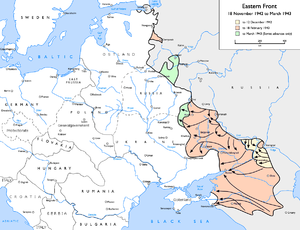
Le Cas Bleu est une offensive de la Wehrmacht sur le front de l'Est au cours de l'été 1942. Lancée le 28 juin 1942, elle sera renommée opération Braunschweig le 30 juin 1942.
Une proposition de fusion est en cours entre Grande Guerre patriotique et Front de l'Est (Seconde Guerre mondiale).
La seconde offensive de Rjev-Sytchiovka ou opération Mars est une offensive stratégique lancée par les forces soviétiques contre les troupes allemandes durant la Seconde Guerre mondiale. Elle se déroula entre le 25 novembre et le 20 décembre 1942 dans un saillant à proximité de Moscou.
Le Corps expéditionnaire italien sur le front de l'Est, et la VIIIᵉ armée italienne en Russie, désigne les grandes unités de l'Armée royale italienne, déployées successivement sur le front de l'Est de juin 1941 à février 1943.
L'opération Saturne est une opération lancée par l'Armée rouge durant la Seconde Guerre mondiale, de décembre 1942 à février 1943 sur le front de l'Est, qui déboucha sur des batailles au nord du Caucase et dans le bassin du Don.
L’opération Wintergewitter était le nom de code de l'opération de la IV. Panzerarmee pour rompre l'encerclement de la VI. Armee allemande durant la bataille de Stalingrad pendant la Seconde Guerre mondiale.
L’offensive Ostrogojsk-Rossoch est le nom donné par l'historiographie soviétique à la troisième phase de l'offensive hivernale soviétique 1942-1943 après l'opération Uranus et l'opération Saturne, dans le cadre des campagnes militaires sur le front de l'Est lors de la Seconde Guerre mondiale. Déclenchée à partir du 12 janvier 1943 dans la région du cours supérieur du Don, elle conduit en quelques jours à la défaite complète du contingent hongrois, allié de l'Allemagne nazie et implique dans la catastrophe militaire le Corps alpin italien, dernière formation encore active de l'ARMIR après la débâcle de décembre 1942.